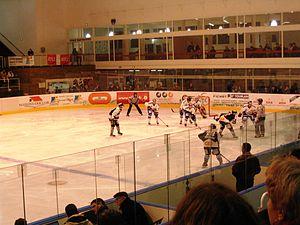
Cet article présente la liste exhaustive des patinoires de hockey sur glace en France. Elles peuvent accueillir également des clubs de patinage de vitesse sur piste courte, de patinage artistique, de danse sur glace, de patinage synchronisé ou de ballet sur glace.
L'Association des Sports de Glace de Tours est un club français de hockey sur glace, champion de France en 1980 et disparu en 2010. L'équipe porta les surnoms de Mammouths de Tours, puis celui des Diables noirs de Tours.
La patinoire de Tours est une partie du Centre municipal des sports de Tours. Elle a été inaugurée en 1972.
Tours Métropole Val de Loire est une métropole française, située dans le département d'Indre-et-Loire et la région Centre-Val de Loire. Le siège de la métropole se situe à Tours dans le quartier des Deux-Lions.
Le Centre municipal des sports de Tours parfois appelé Palais des sports est un complexe sportif situé dans le centre de la ville de Tours, au sein du quartier du Sanitas. Sa construction débute en 1954 et ses premiers équipements sont livrés l'année suivante, avant d'être complétement achevé en 1972.